Ichneutica pagaia

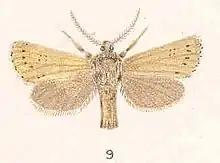
"Ichneutica pagaia" illustrated by Hudson

The adult male has a wingspan of between 32.5 and 38 mm and the adult female has a wingspan of between 35.5 and 40 mm. As "I. pagaia" is the only recorded noctuid in the Snares Islands it is unlikely to be confused with other species of moth. Although it is similar in appearance to the Auckland Islands species "I. erebis", "I. pagaia" can be distinguished as it has very pale ochreous antennae.